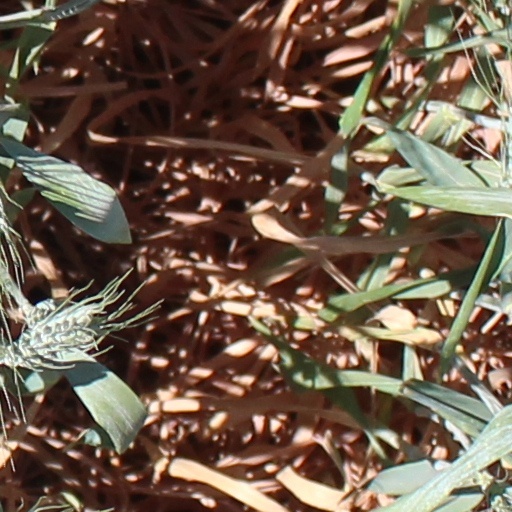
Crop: wheat